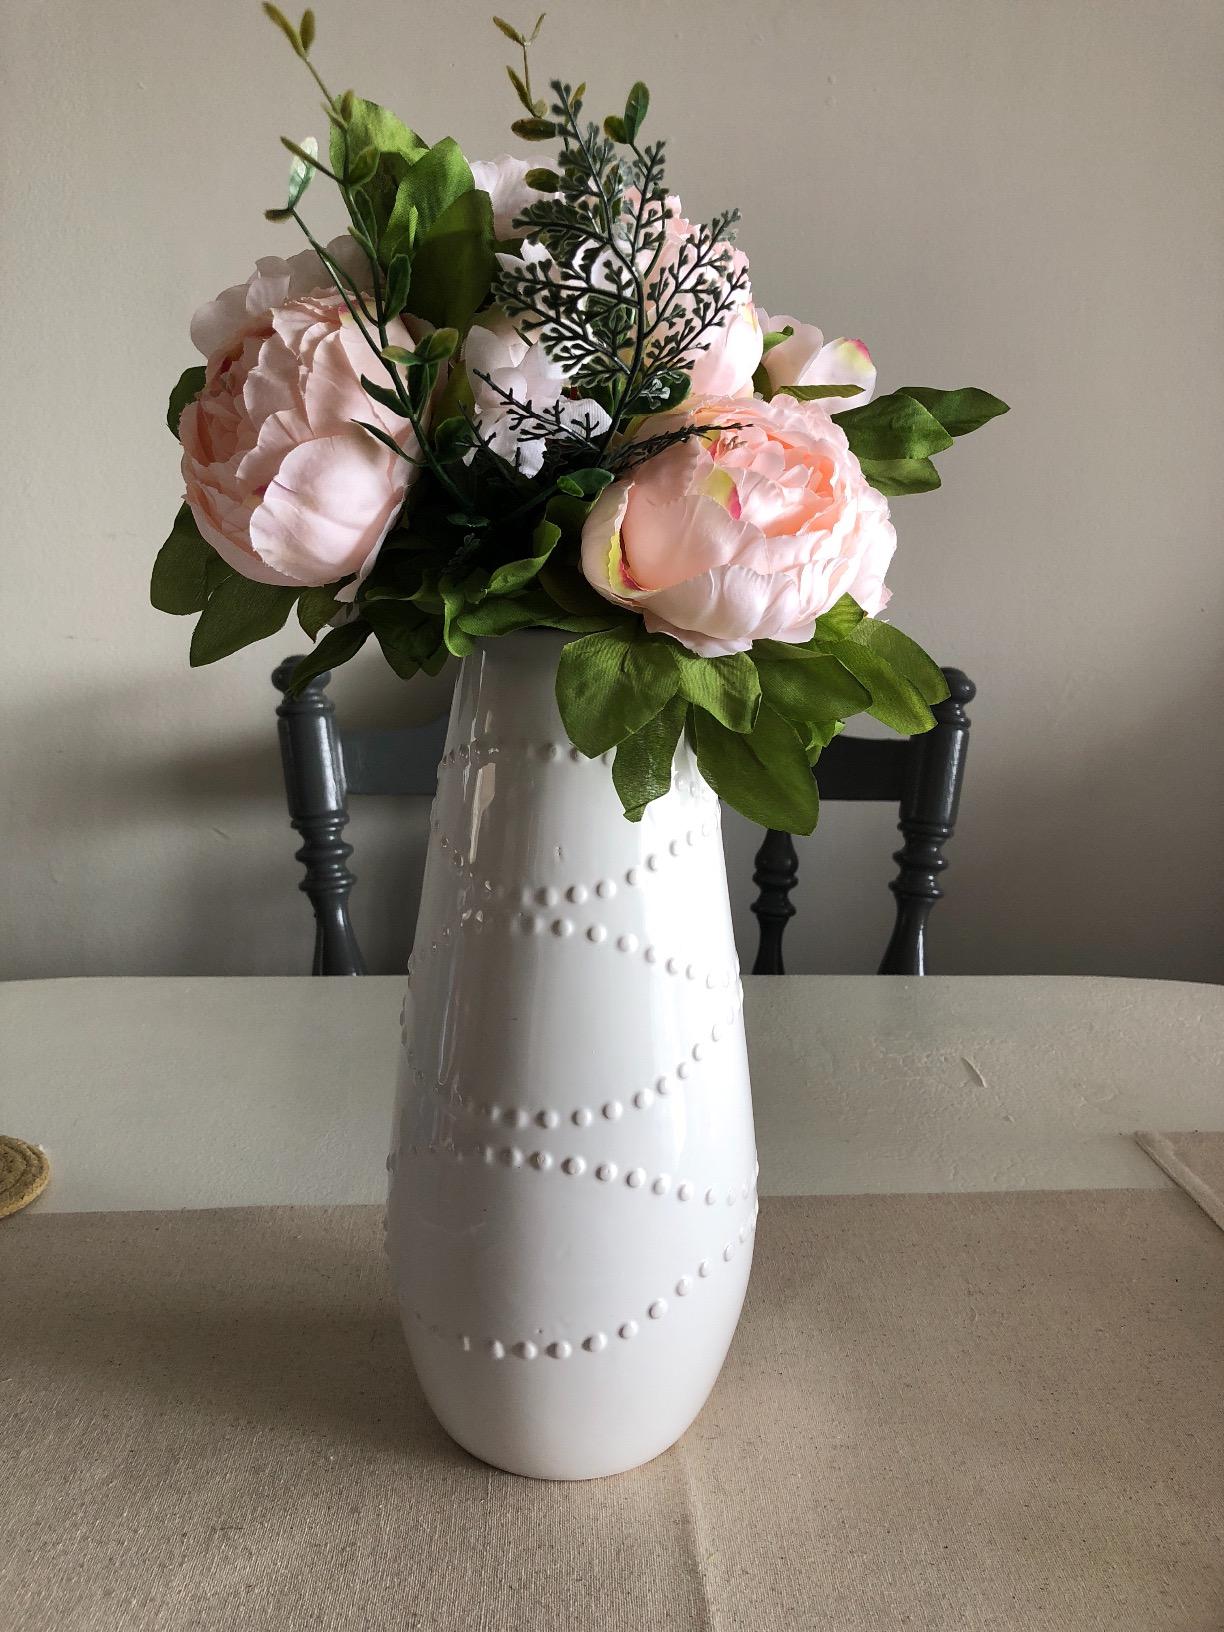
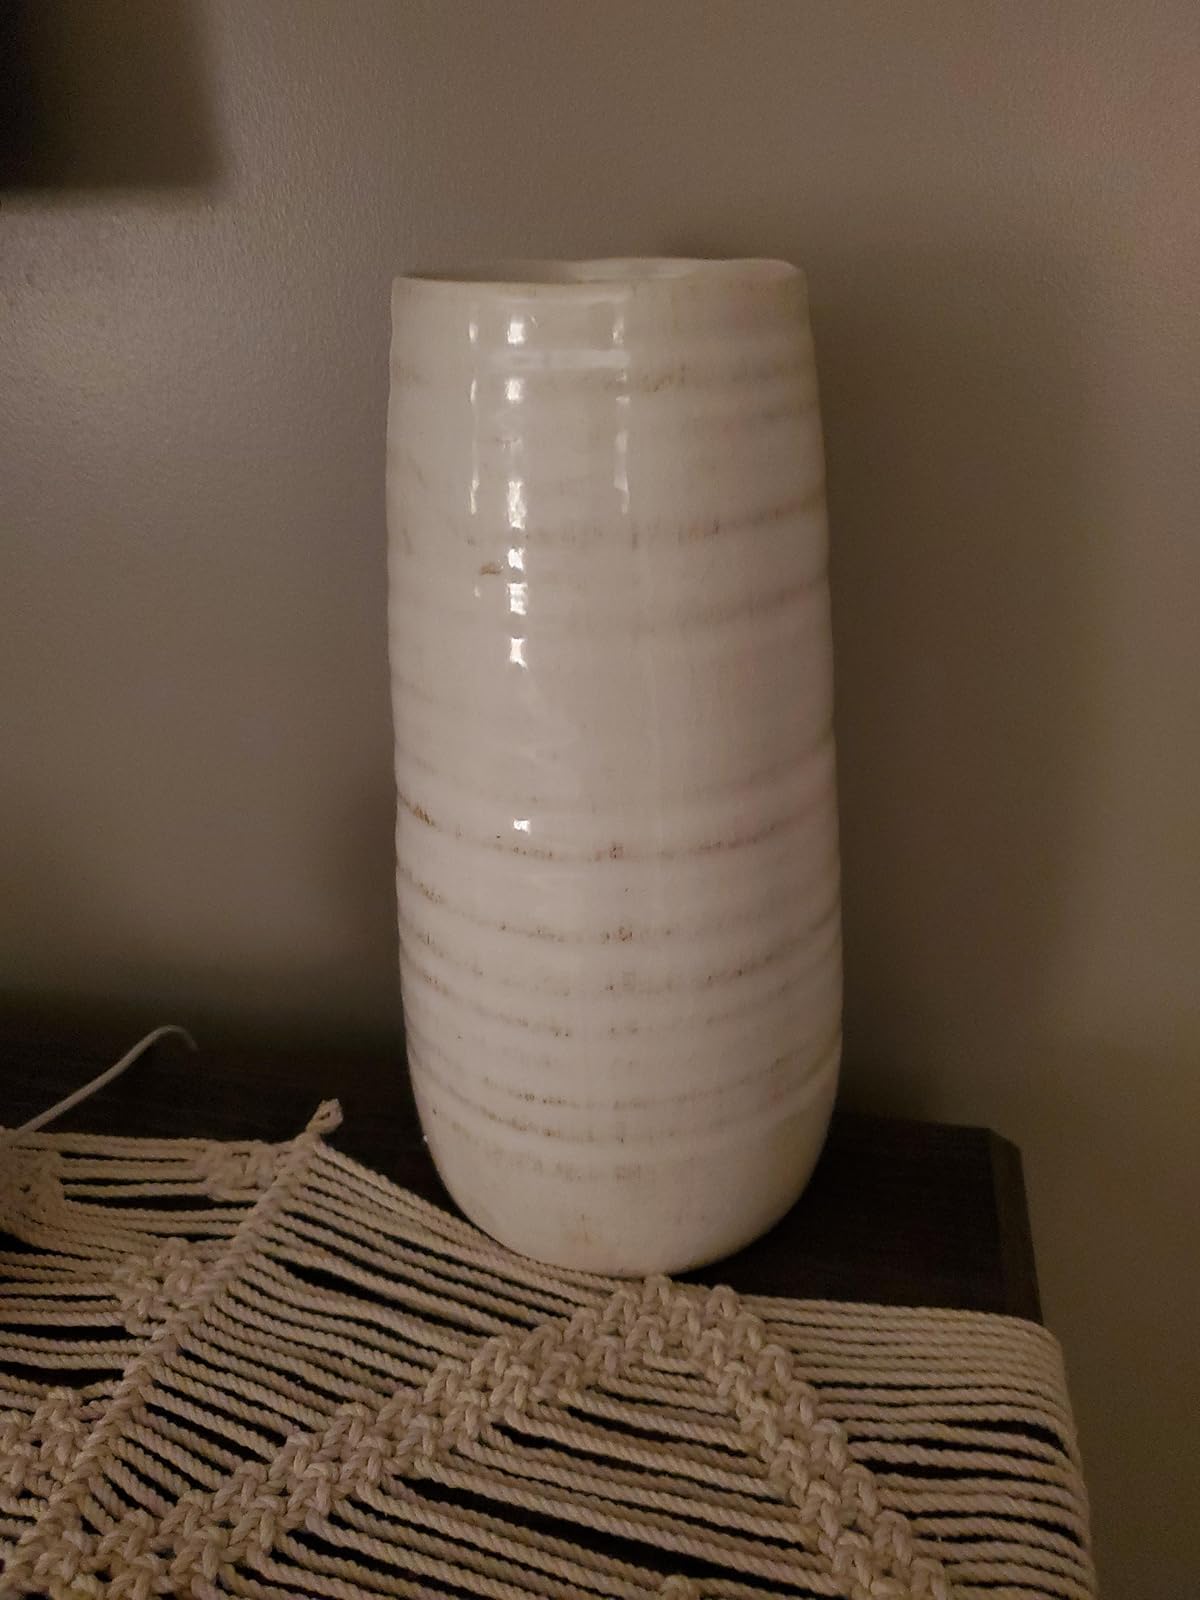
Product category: vase
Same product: no